Christoph Cellarius

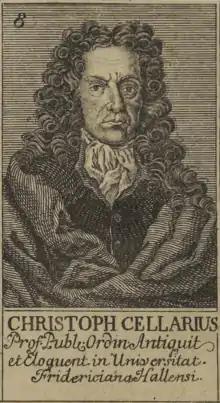
Christoph Cellarius

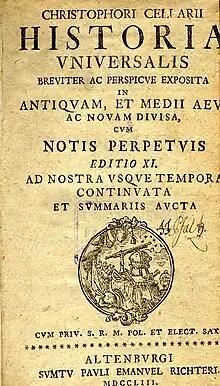
"Historia universalis breviter ac perspicue exposita, in antiquam, et medii aevi ac novam divisa, cum notis perpetuis" (1685)

Christoph (Keller) Cellarius (22 November 1638 – 4 June 1707) was a German classical scholar from Schmalkalden who held positions in Weimar and Halle. Although the Ancient-Medieval-Modern division of history was used earlier by Italian Renaissance scholars Leonardo Bruni and Flavio Biondo, Cellarius' "Universal History Divided into an Ancient, Medieval, and New Period" (1685) helped popularize it. After him, this tripartite division became standard.